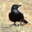
Label: bird